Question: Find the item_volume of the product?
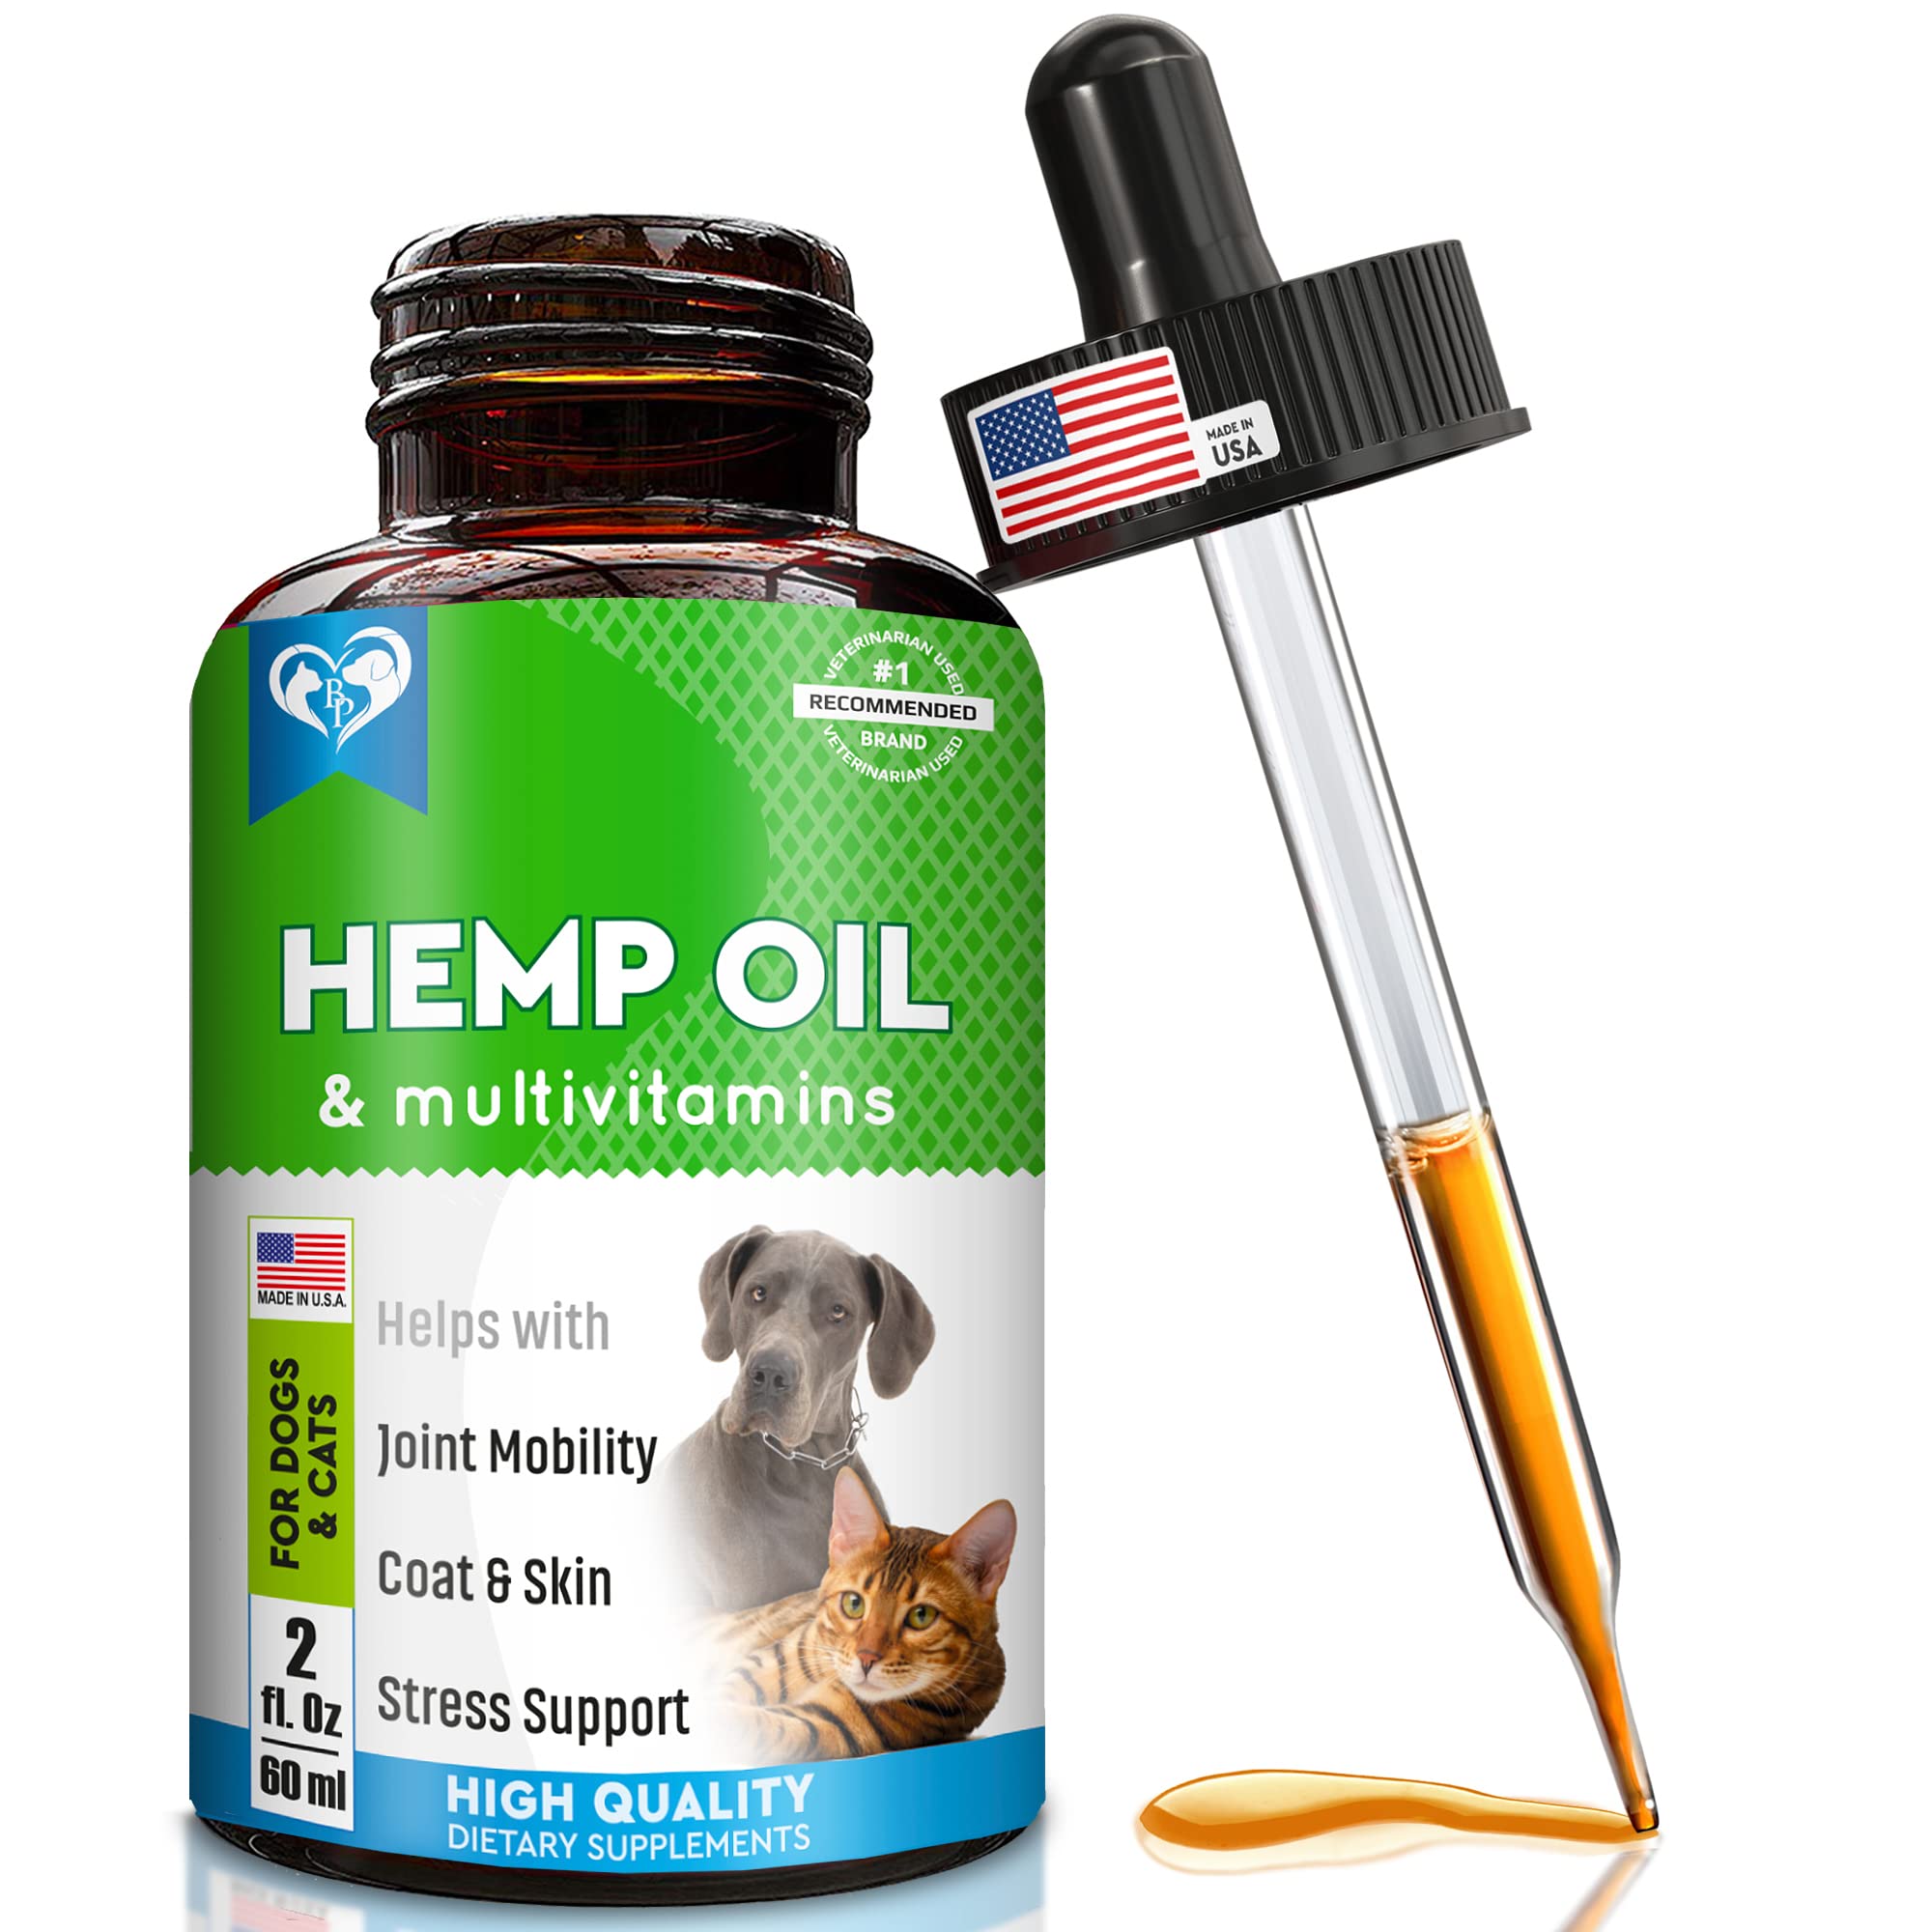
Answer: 2.0 fluid ounce